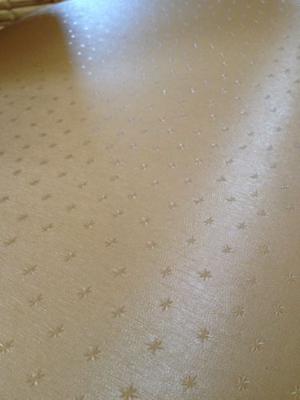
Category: chair